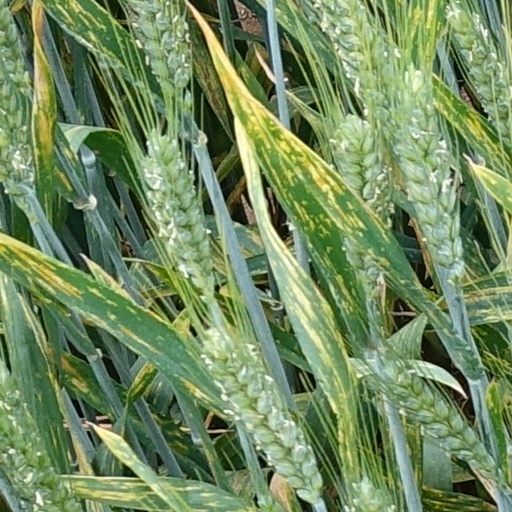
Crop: wheat